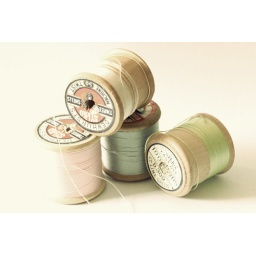
Some old wooden spools i picked up in an old box from Vinnies.